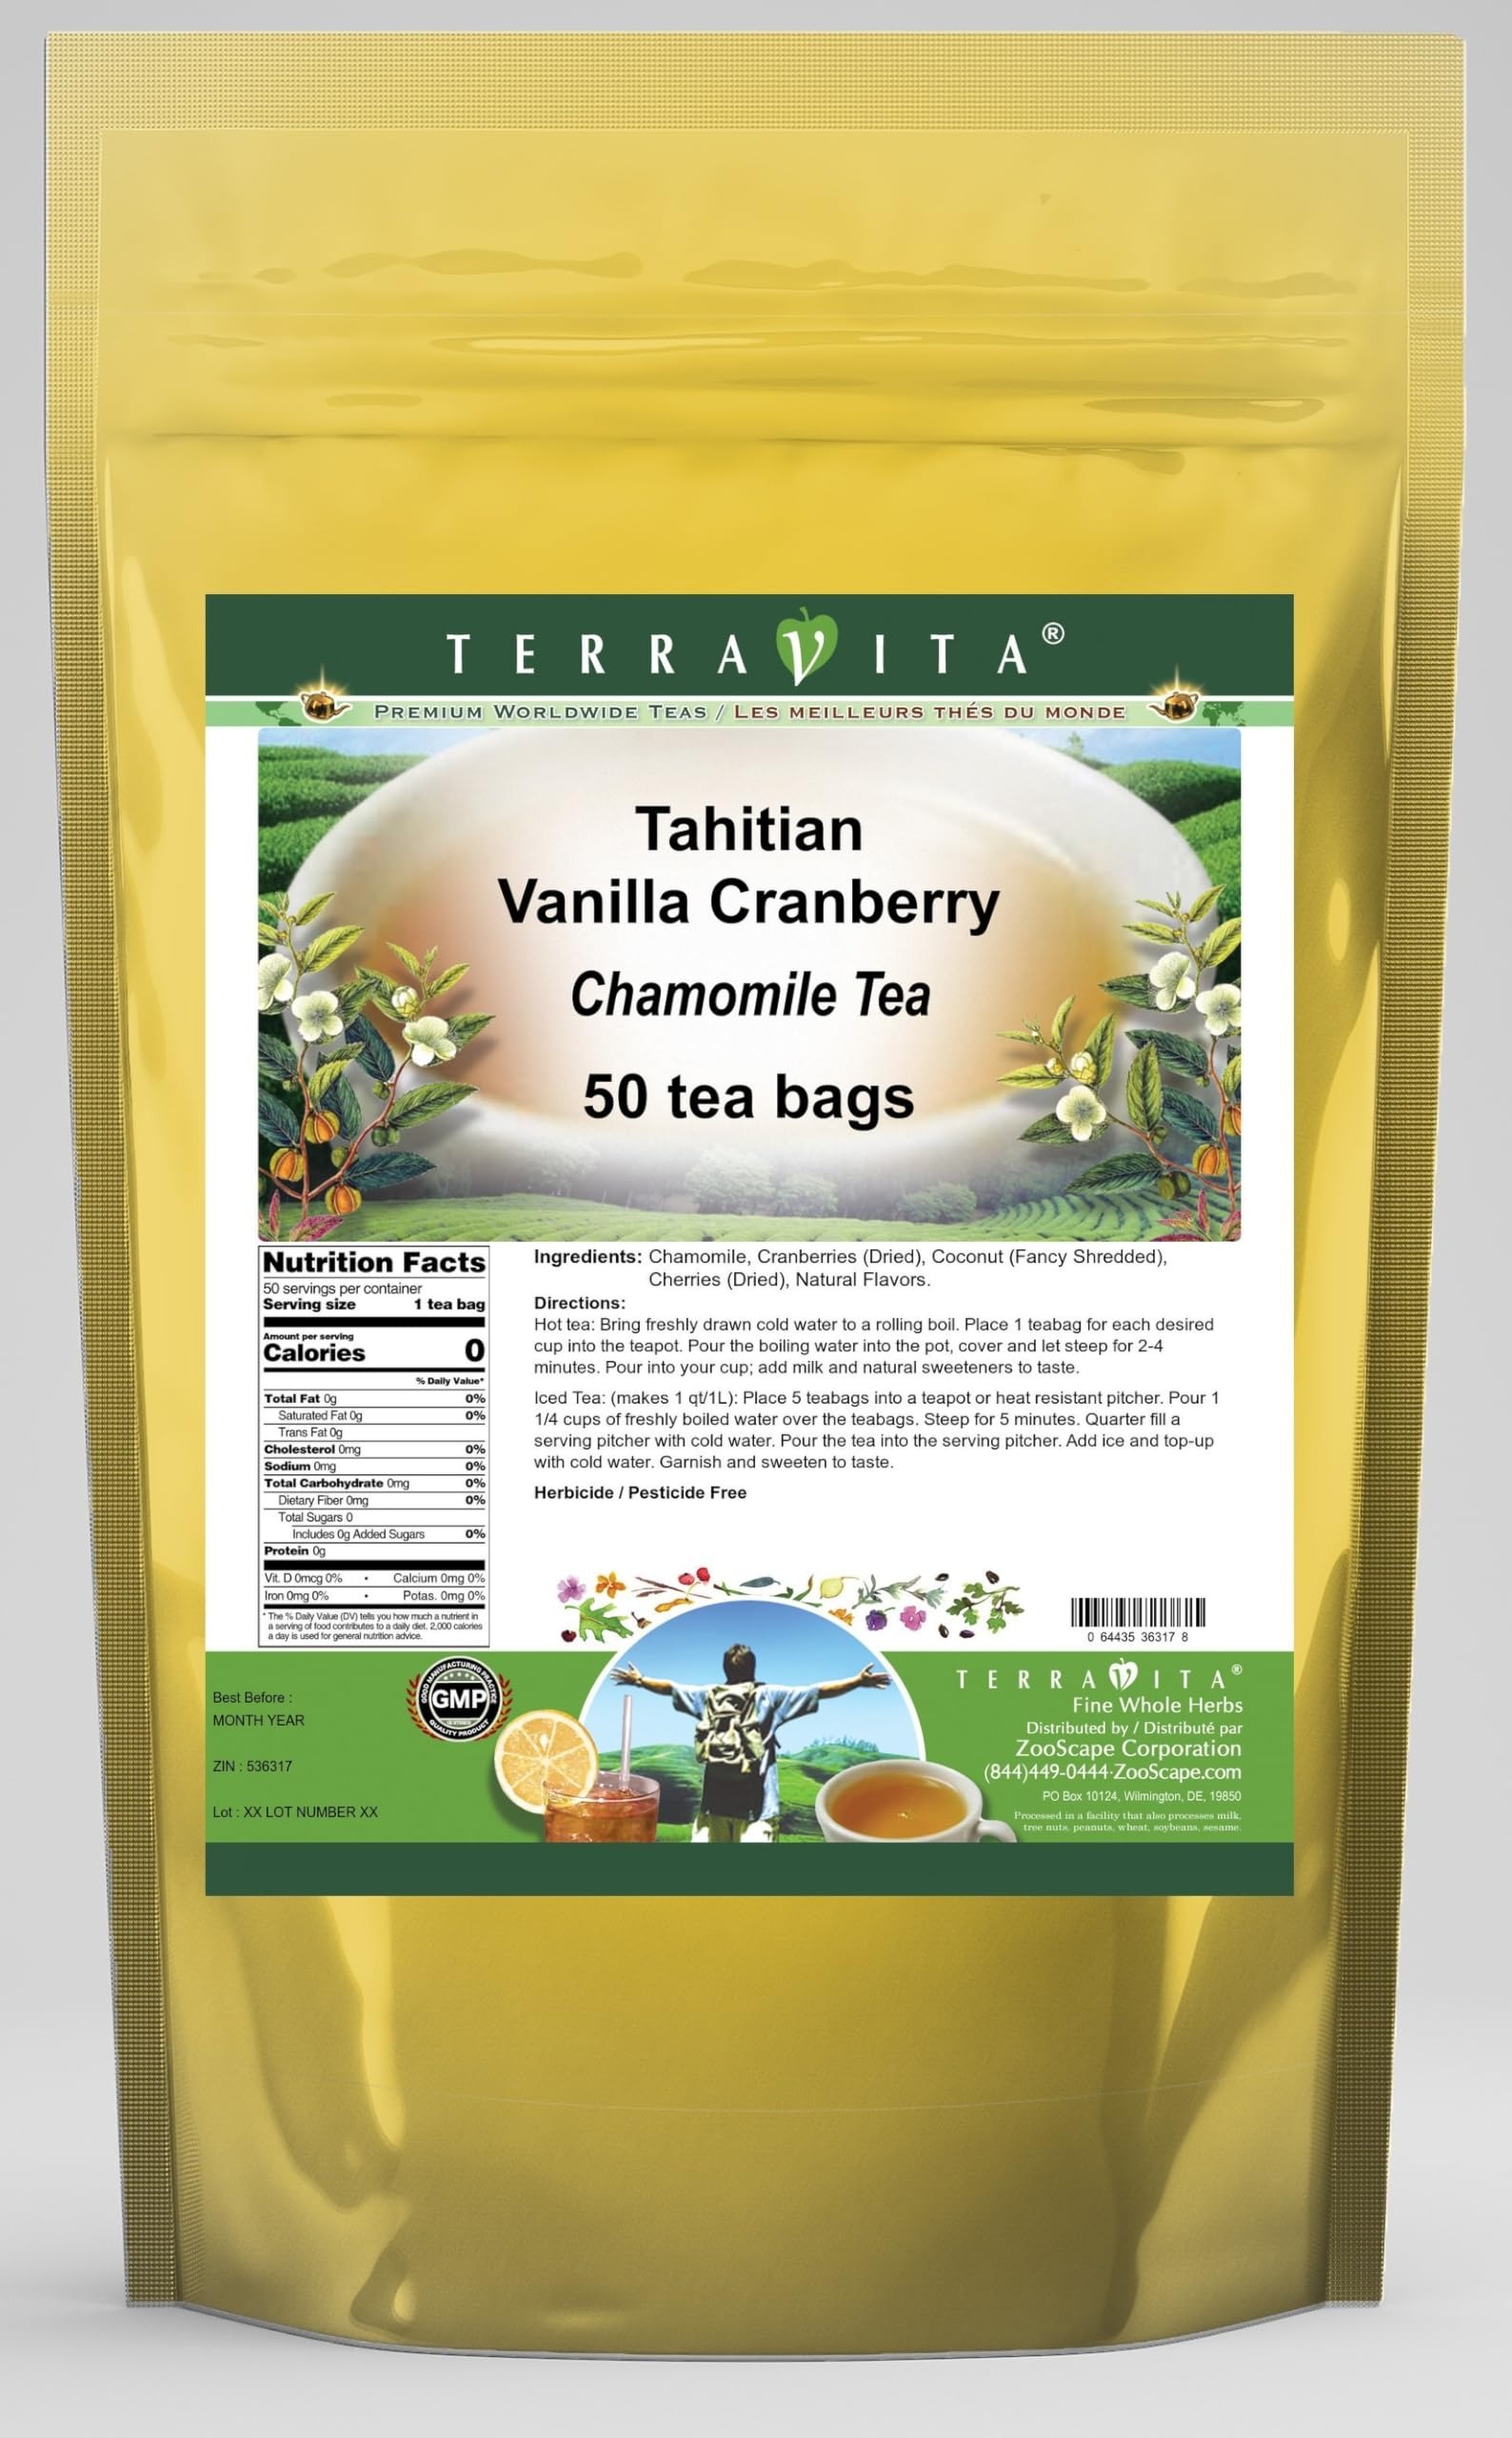
Item Name: Tahitian Vanilla Cranberry Chamomile Tea (50 tea bags, ZIN: 536317) - 3 Pack
Bullet Point 1: Our Tahitian Vanilla Cranberry Chamomile Tea is a delicious flavored Chamomile tea with Cranberries, Coconut and Cherries that you will enjoy relaxing with anytime! The natural Tahitian Vanilla Cranberry taste is delicious! - Ingredients: Chamomile tea, Cranberries, Coconut, Cherries and Natural Tahitian Vanilla Cranberry Flavor.
Bullet Point 2: No fillers.
Bullet Point 3: Manufacturer: TerraVita
Bullet Point 4: Size: 50 tea bags
Bullet Point 5: Chamomile Tea Bags - Packed in a convenient upright pouch!
Product Description: Our Tahitian Vanilla Cranberry Chamomile Tea is a delicious flavored Chamomile tea with Cranberries, Coconut and Cherries that you will enjoy relaxing with anytime! The natural Tahitian Vanilla Cranberry taste is delicious! - Ingredients: Chamomile tea, Cranberries, Coconut, Cherries and Natural Tahitian Vanilla Cranberry Flavor. - Hot tea brewing method: Bring freshly drawn cold water to a rolling boil. Place 1 teabag for each desired cup into the teapot. Pour the boiling water into the pot, cover and let steep for 2-4 minutes. Pour into your cup; add milk and natural sweeteners to taste. - Iced tea brewing method: (to make 1 liter/quart): Place 5 teabags into a teapot or heat resistant pitcher. Pour 1 1/4 cups of freshly boiled water over the teabags. Steep for 5 minutes. Quarter fill a serving pitcher with cold water. Pour the tea into the serving pitcher. Add ice and top-up with cold water. Garnish and sweeten to taste. - TerraVita is an exclusive line of premium-quality, natural source products that use only the finest, purest and most potent ingredients found around the world. TerraVita is hallmarked by the highest possible standards of purity, potency, stability and freshness. All of our products are prepared with the highest elements of quality control, from raw materials through the entire manufacturing process, up to and including the moment that the bottles or bags are sealed for freshness and shipped out to you. Our highest possible standards are certified by independent laboratories and backed by our personal guarantee. - TerraVita exists to meet and ensure your family's health and wellness without the harmful effects of chemicals and health products. We strive to make all of our products affordable and reliable and are constantly searching the market to ma
Value: 150.0
Unit: Count

Price: 86.43